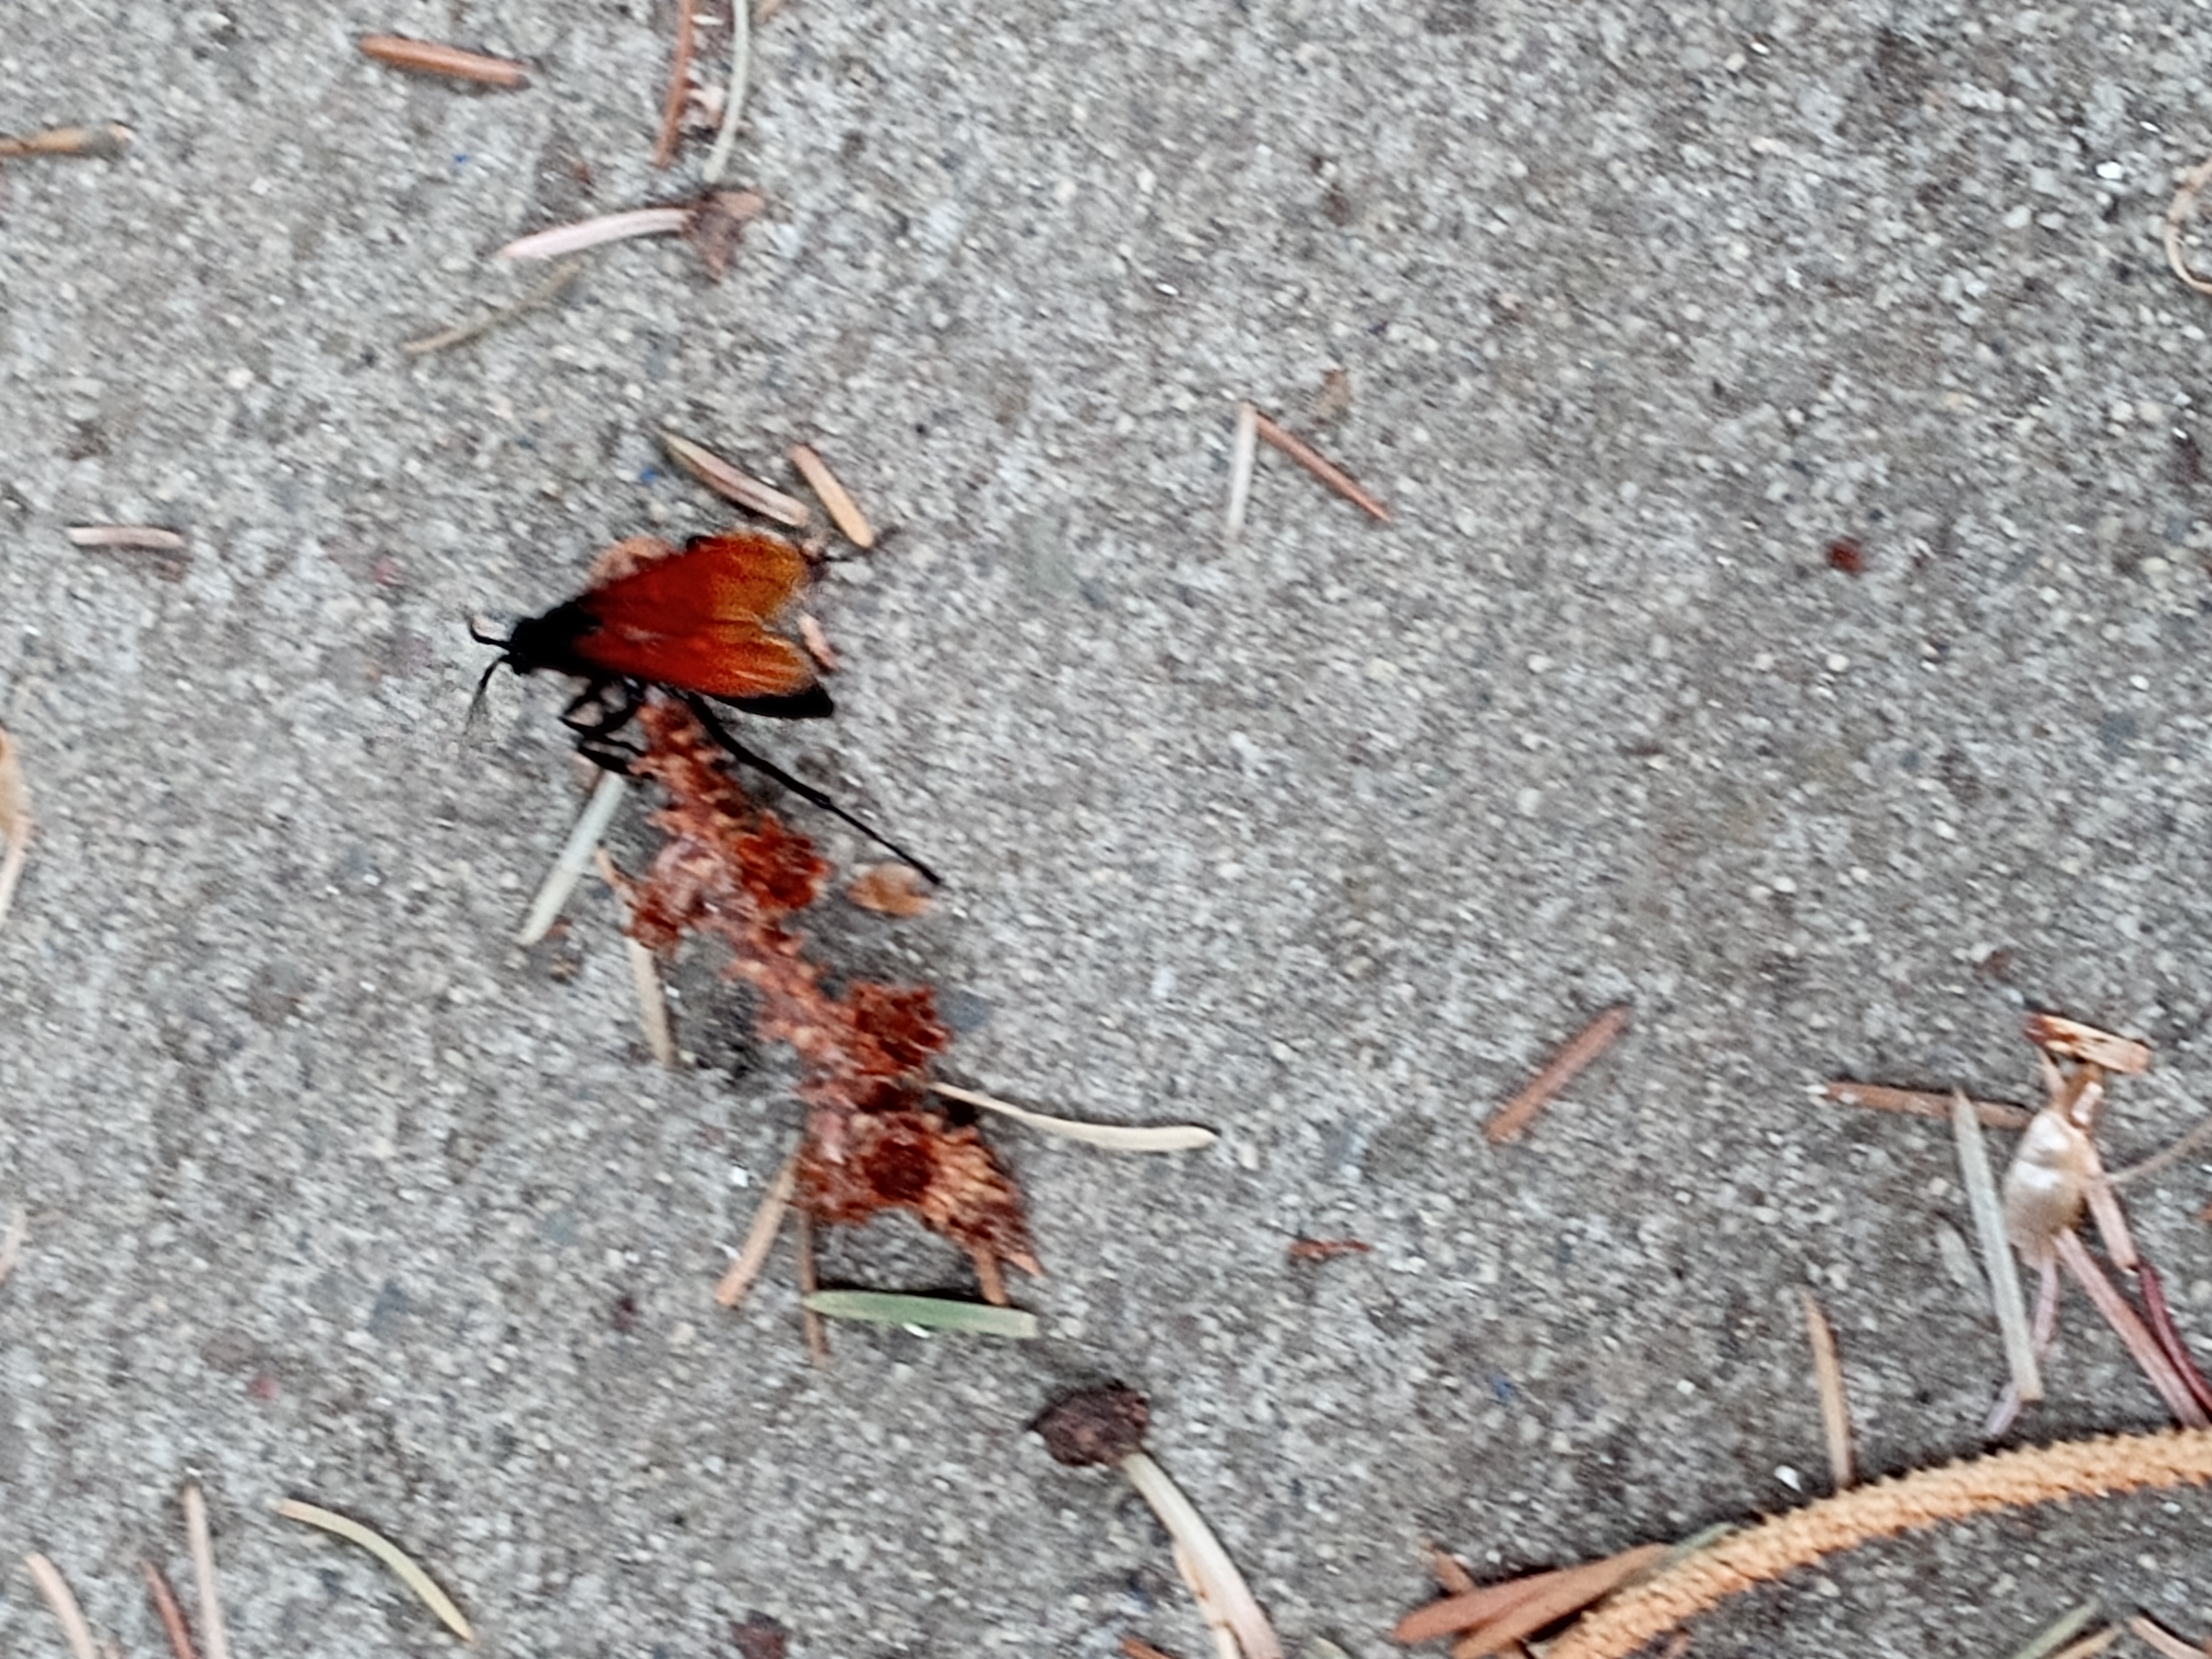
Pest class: predators